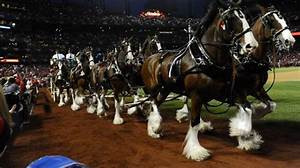
Label: horse